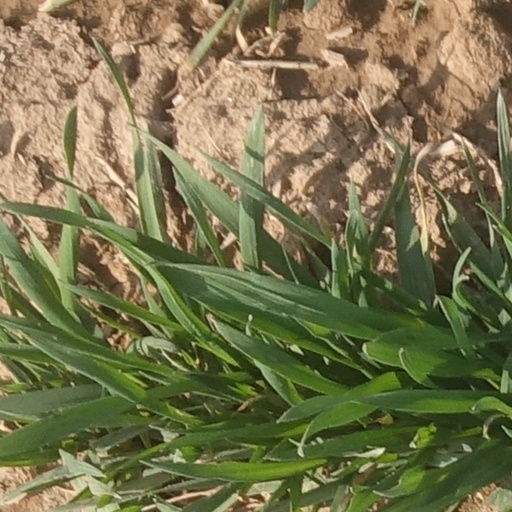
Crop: wheat